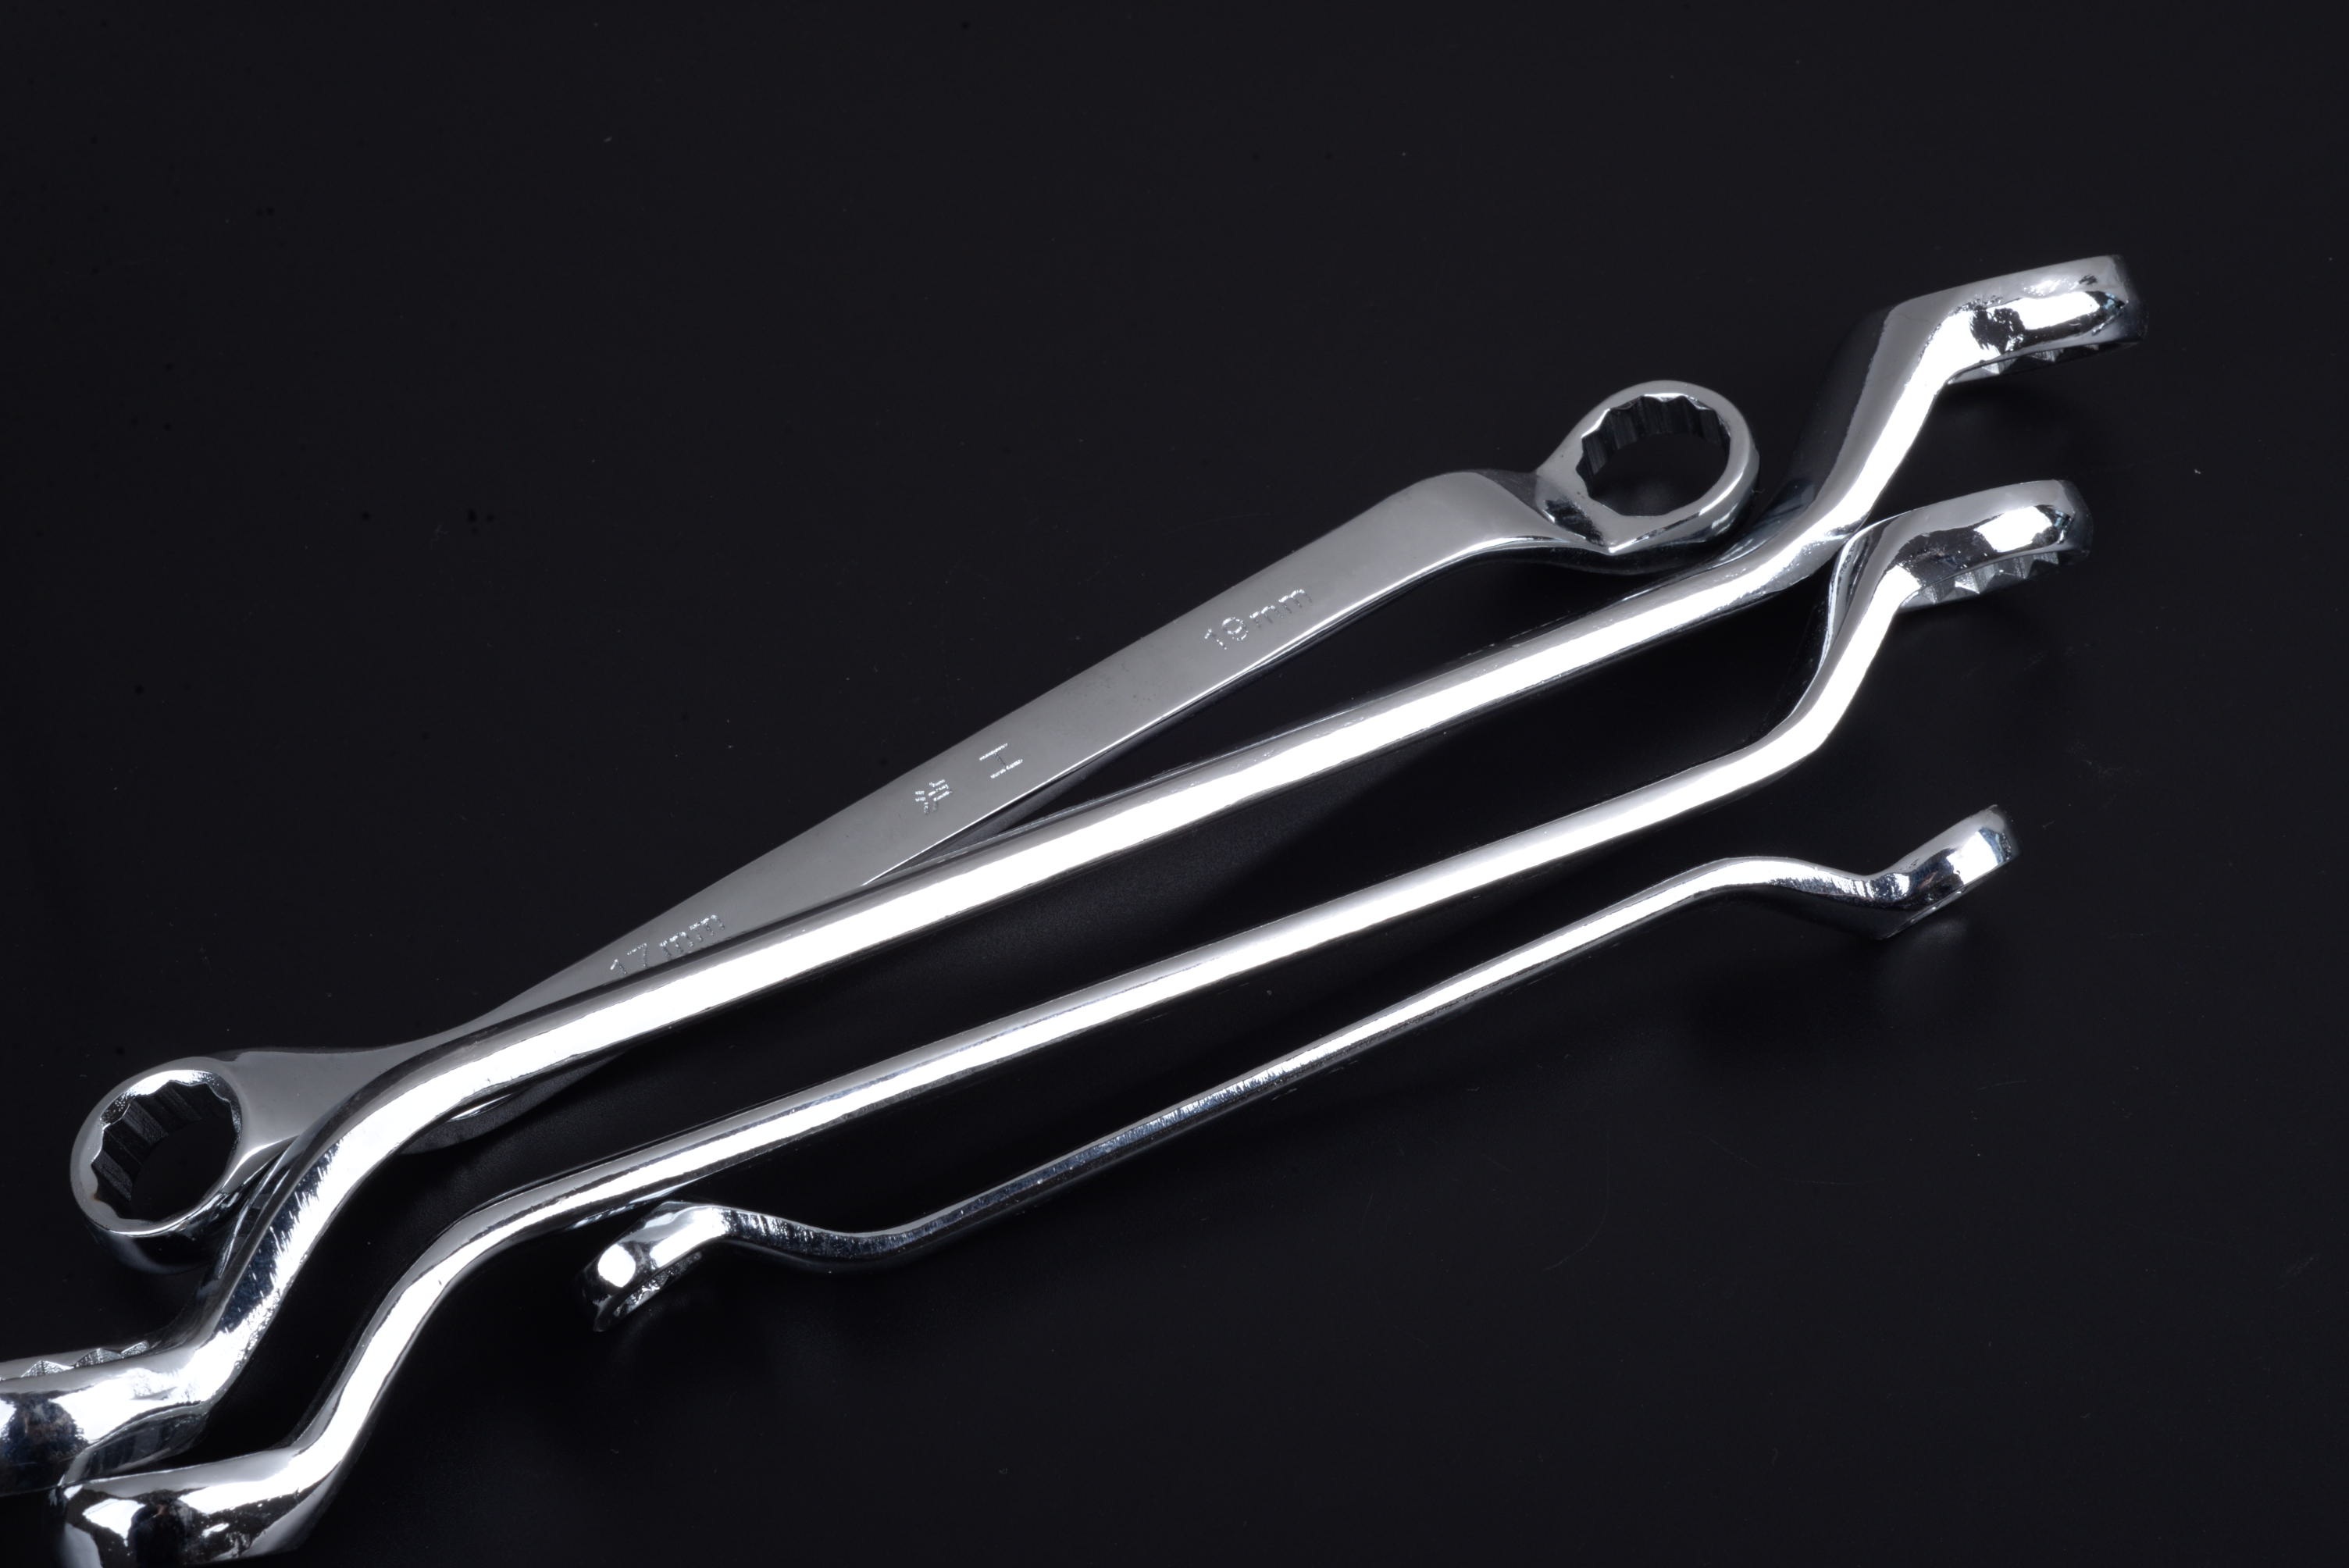
chain, steel, crafts, tools, wrench, hardware, removal, bicycle frame, bicycle part, hardware tools, plum wrench